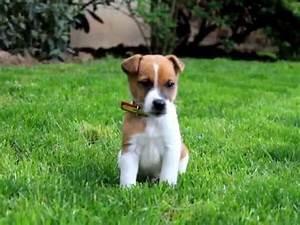
dog